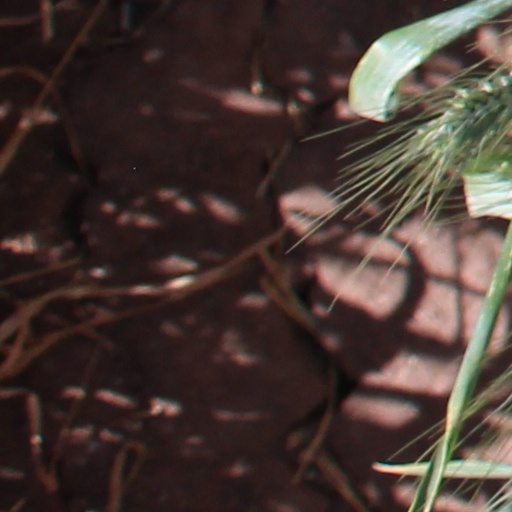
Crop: wheat